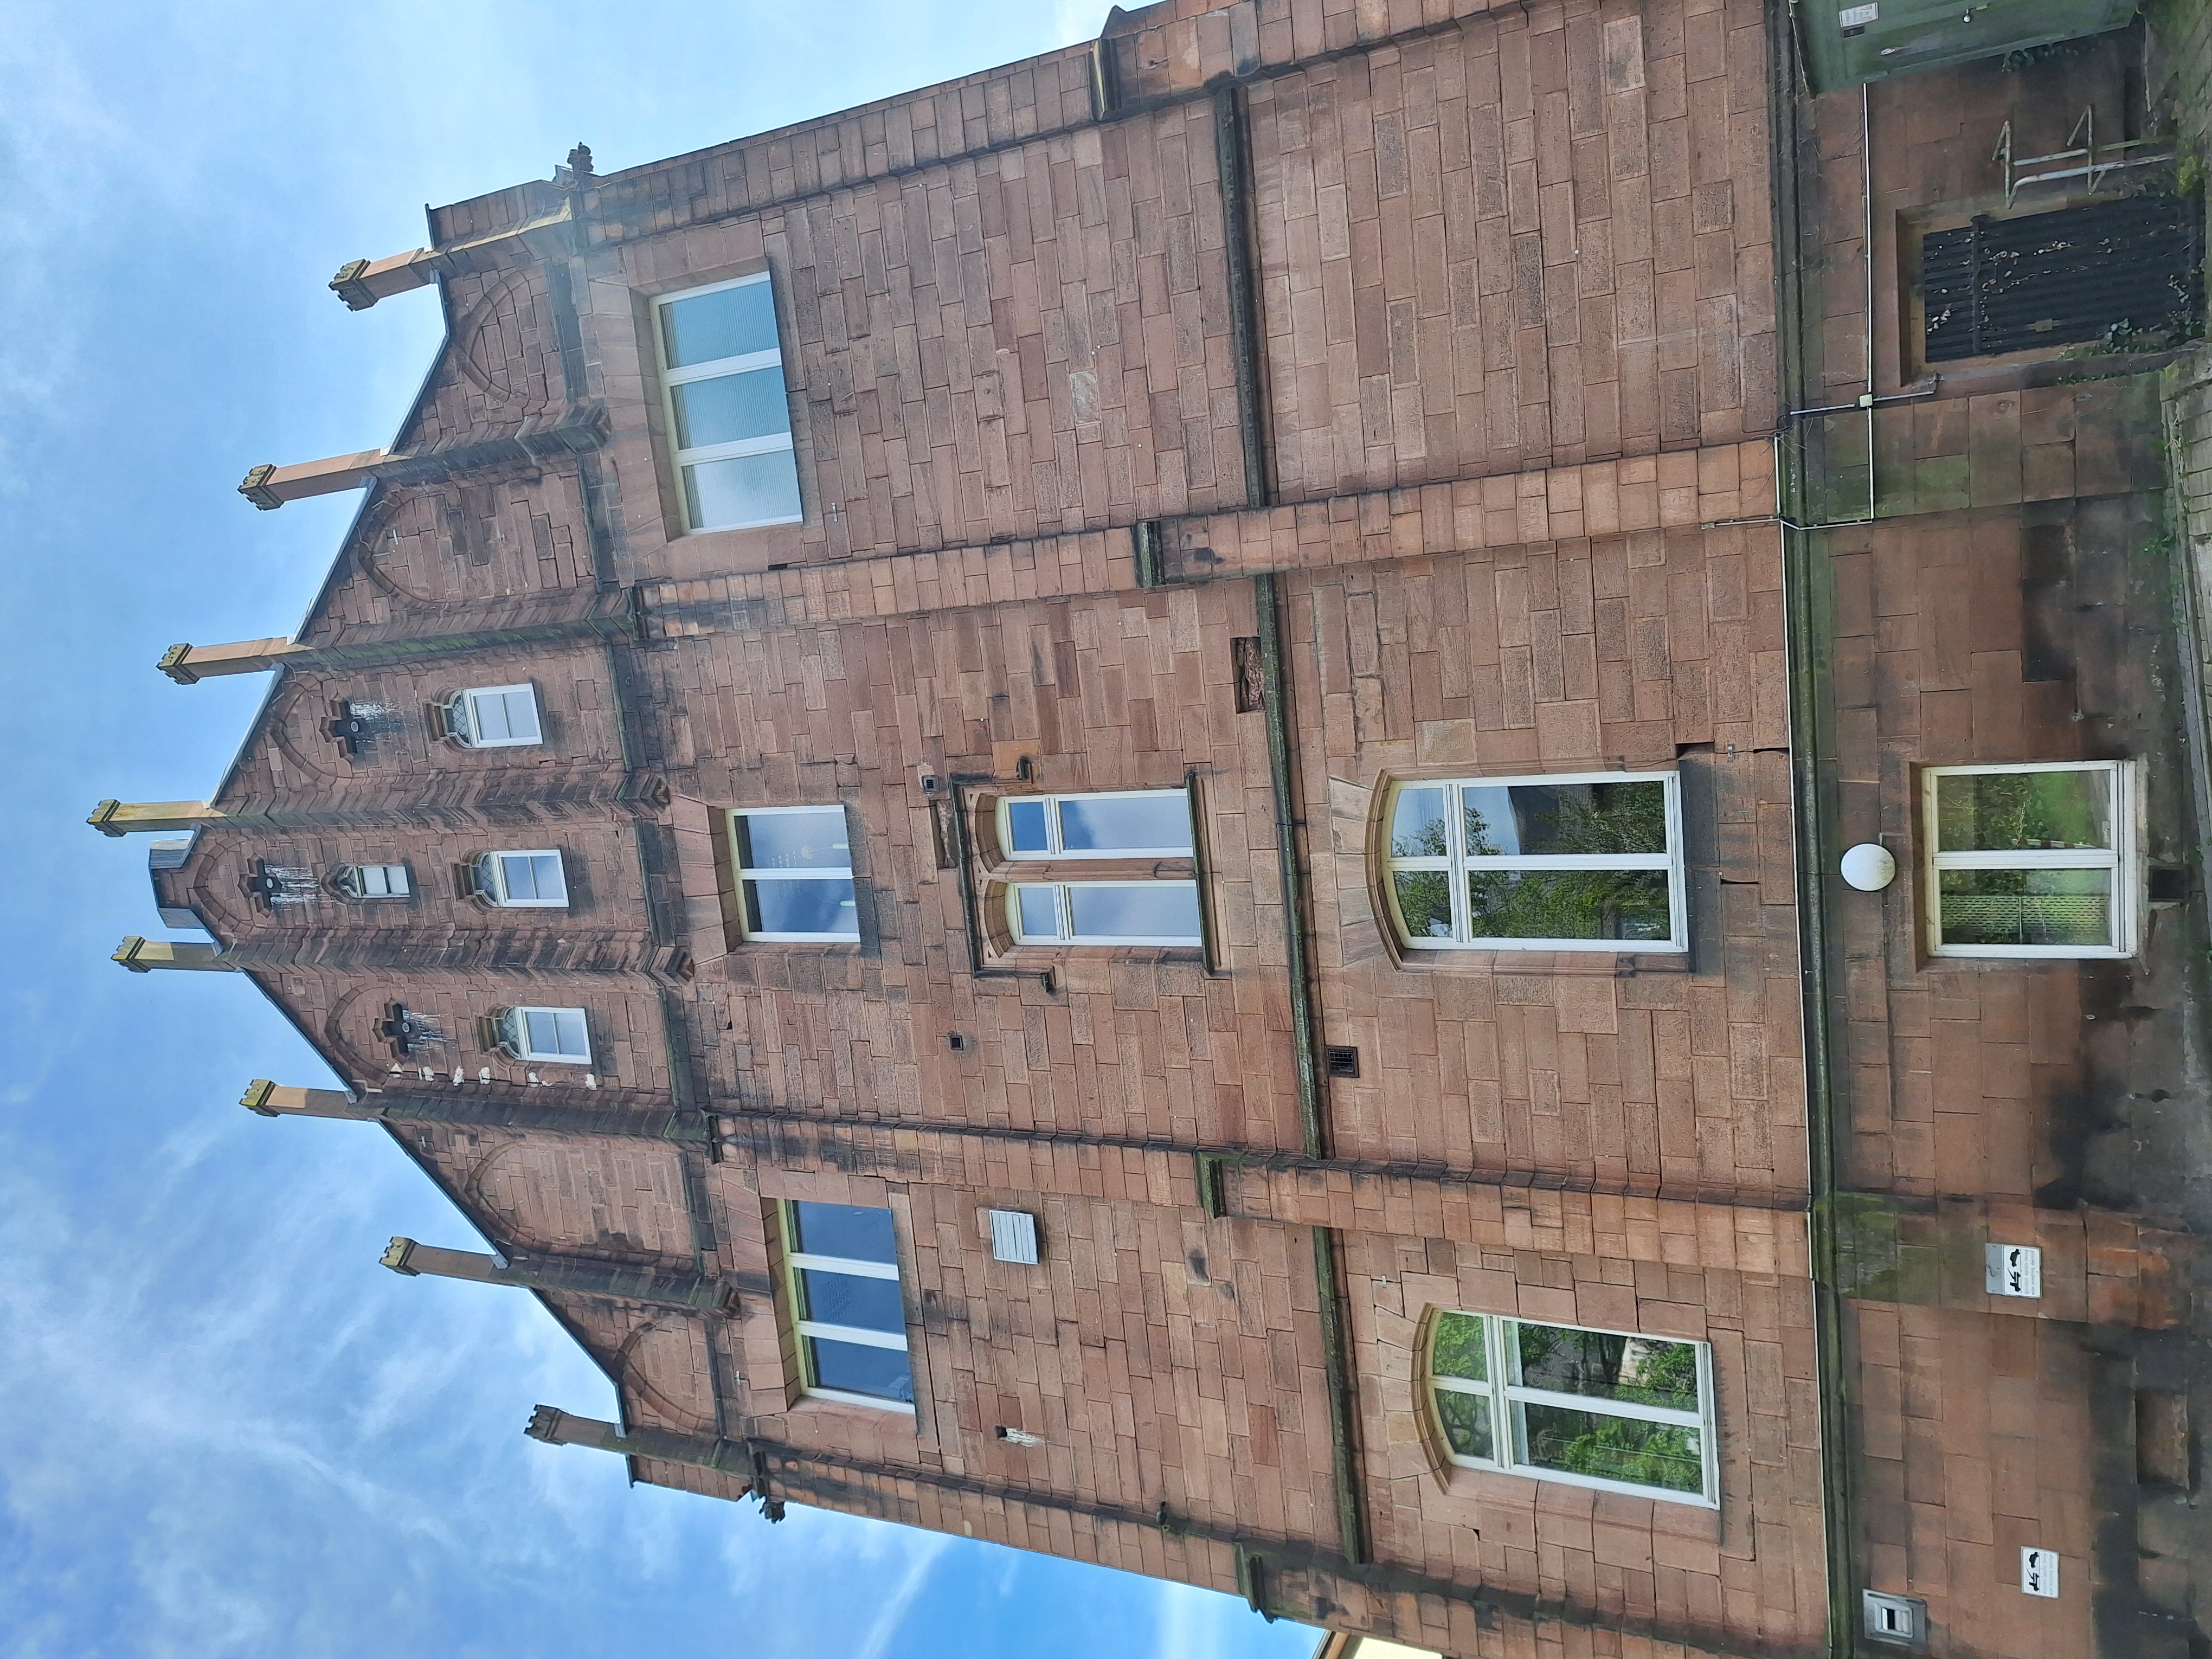
Building: Pilgrimstein 2